Dapeng Jinchi Mingwang

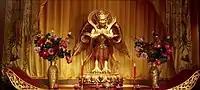
Dapeng Jinchi Mingwang statue in the Hongwu temple

Legend holds that in primordial times, the original Phoenix (Fenghuang), the leader of flying beings, gave birth to the peacock Mahamayuri and to the eagle named the Golden-Winged Great Peng. The peacock once consumed the Buddha, who managed to escape by cutting through her stomach. At that time, the peacock preyed on humans, and the Buddha intended to kill it. However, the deities intervened and urged him to stop. In exchange for a promise to renounce its habit of preying on humans, the Buddha elevated the peacock to the status of his godmother, while the eagle became his uncle and was granted a high position in heaven.